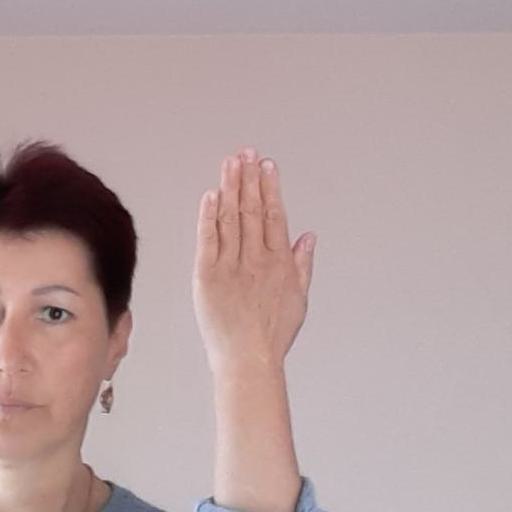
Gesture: stop_inverted